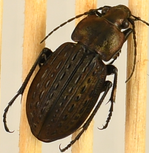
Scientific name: Carabus maeander maeander
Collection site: Chase Lake National Wildlife Refuge NEON (WOOD), plot WOOD_028